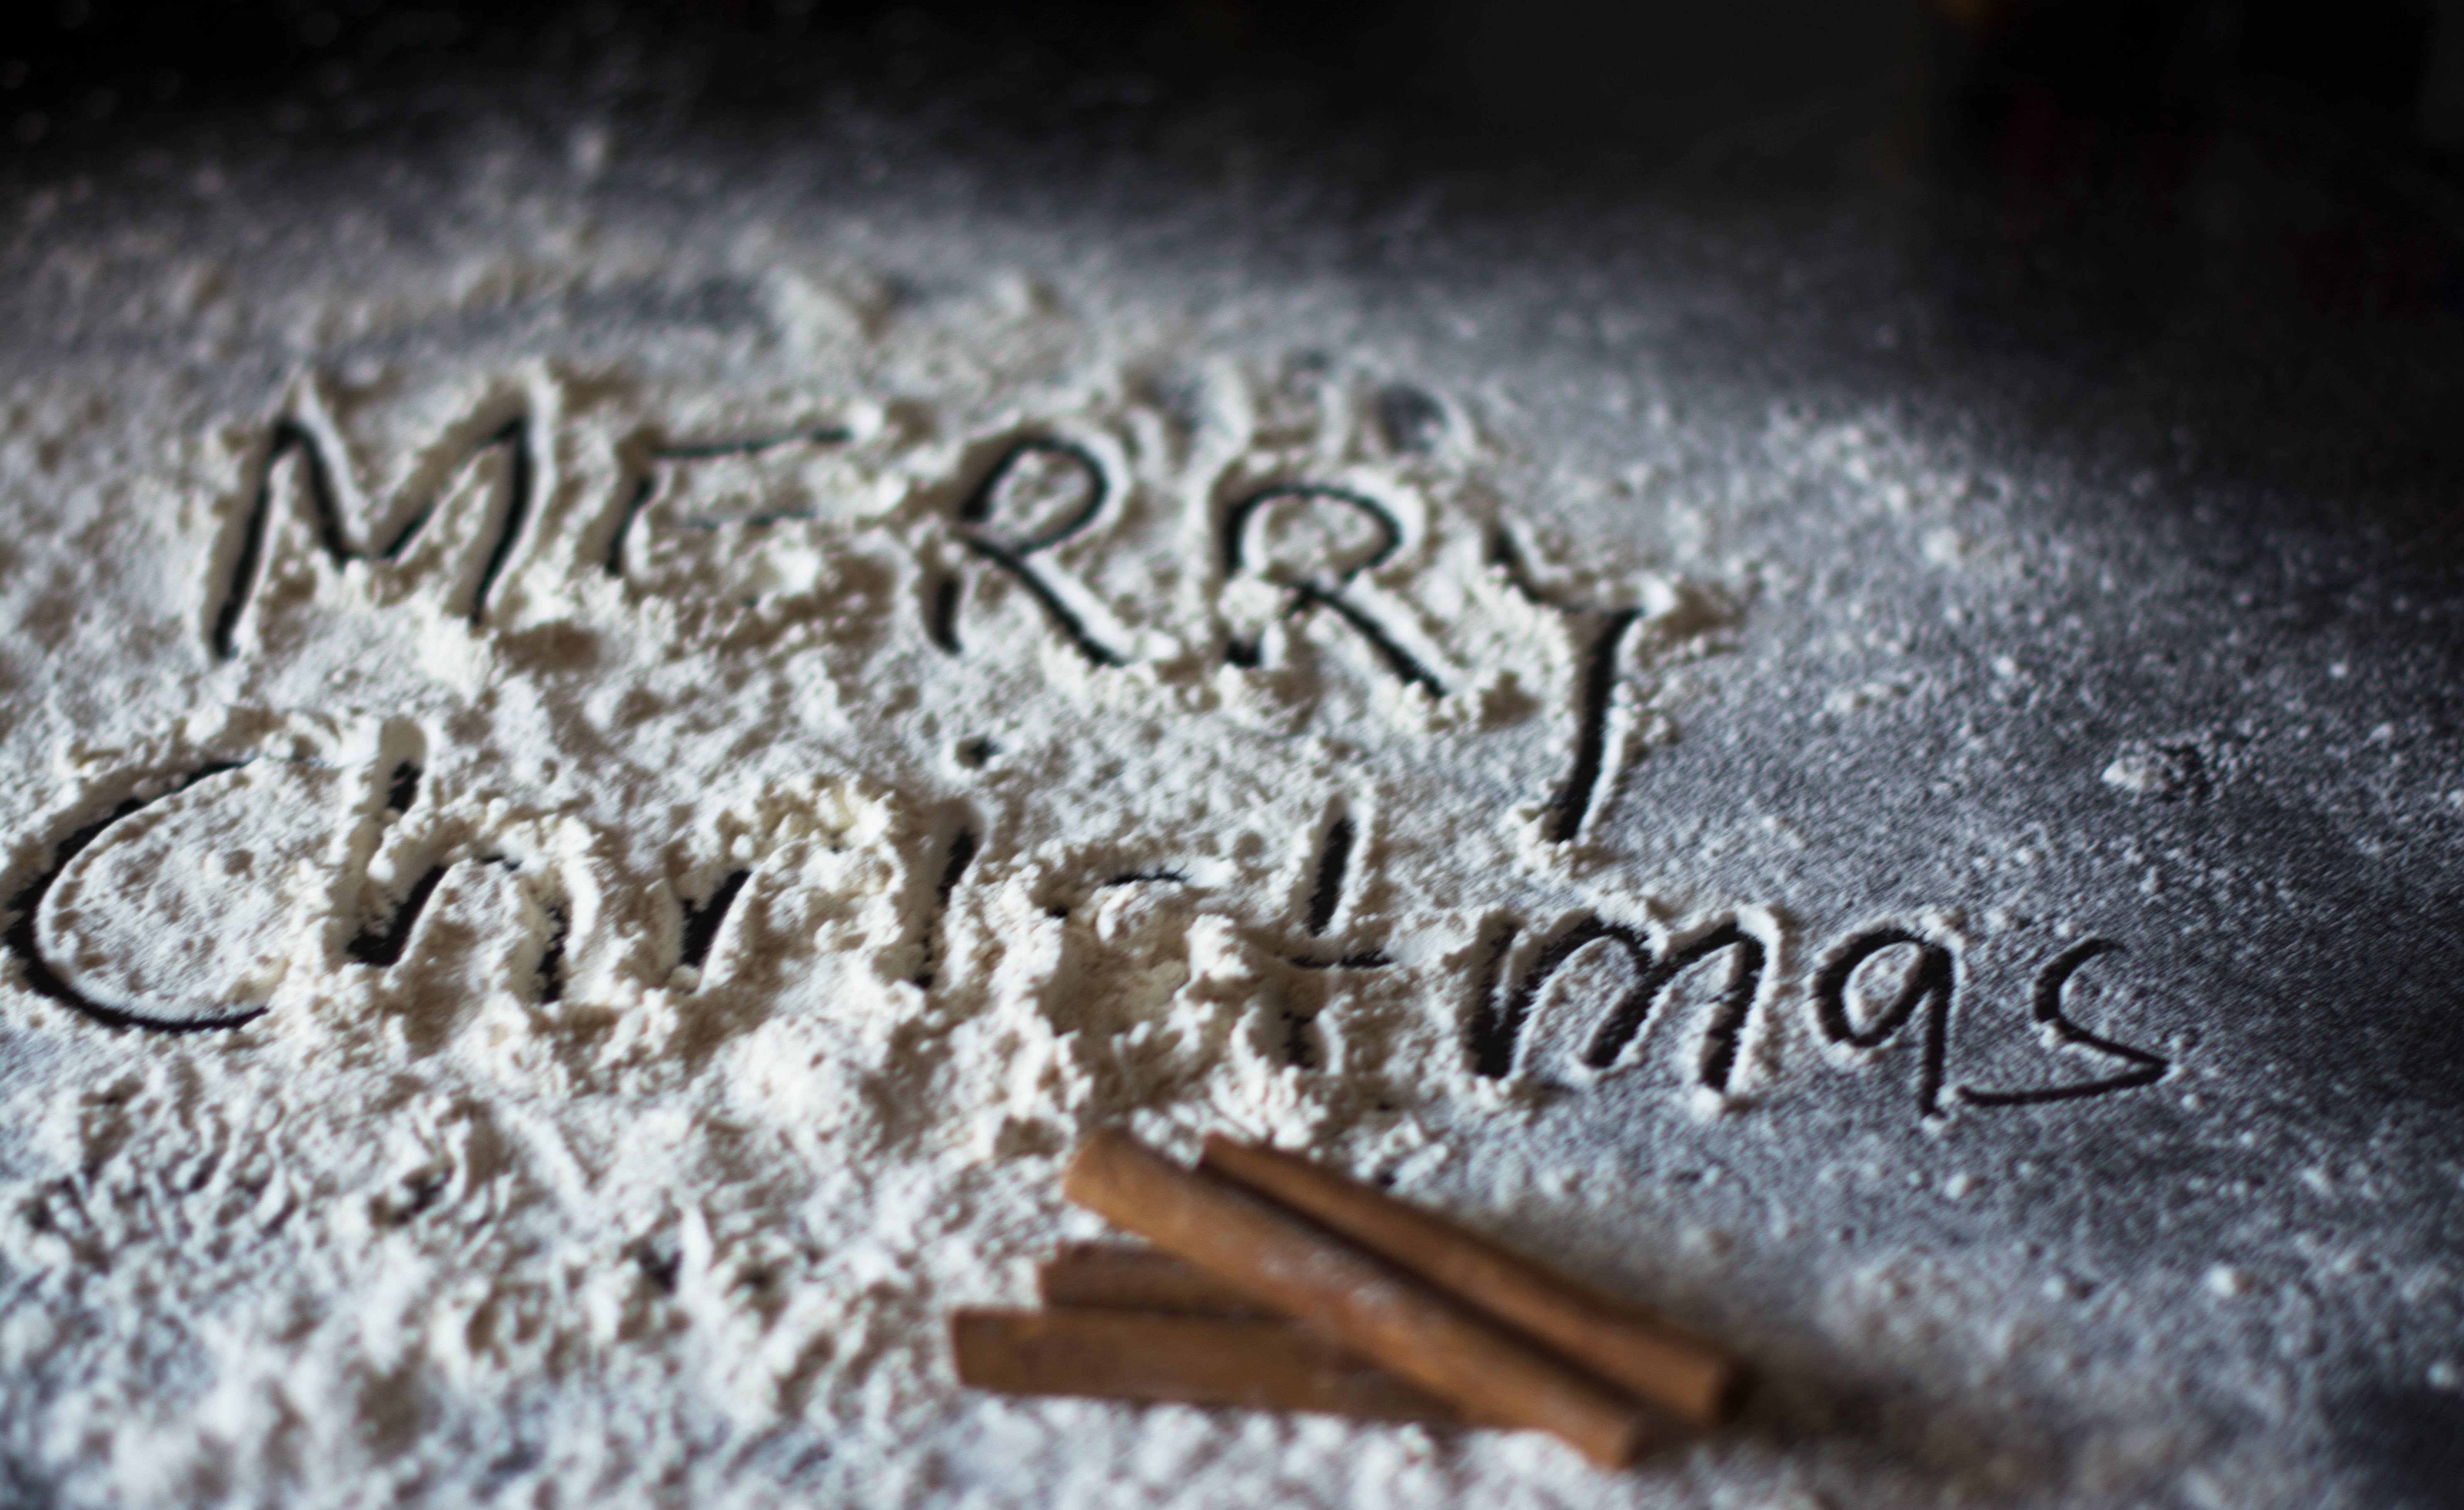
texture, material, close up, eye, organ, macro photography